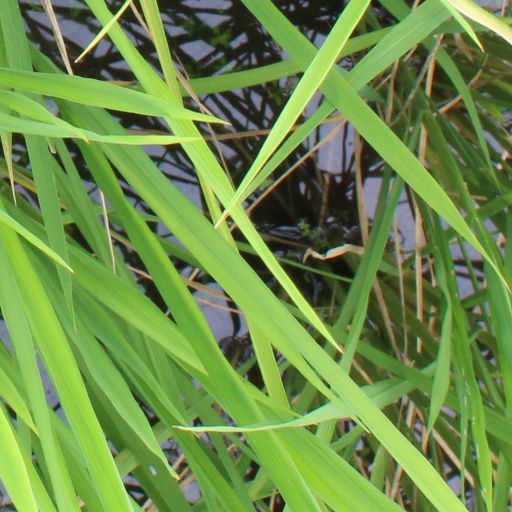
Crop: rice